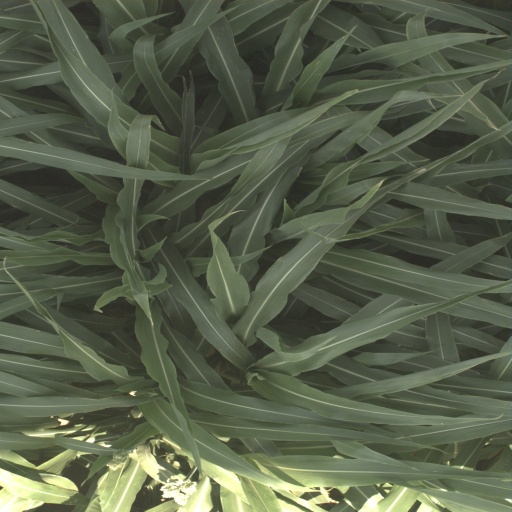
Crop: sorghum